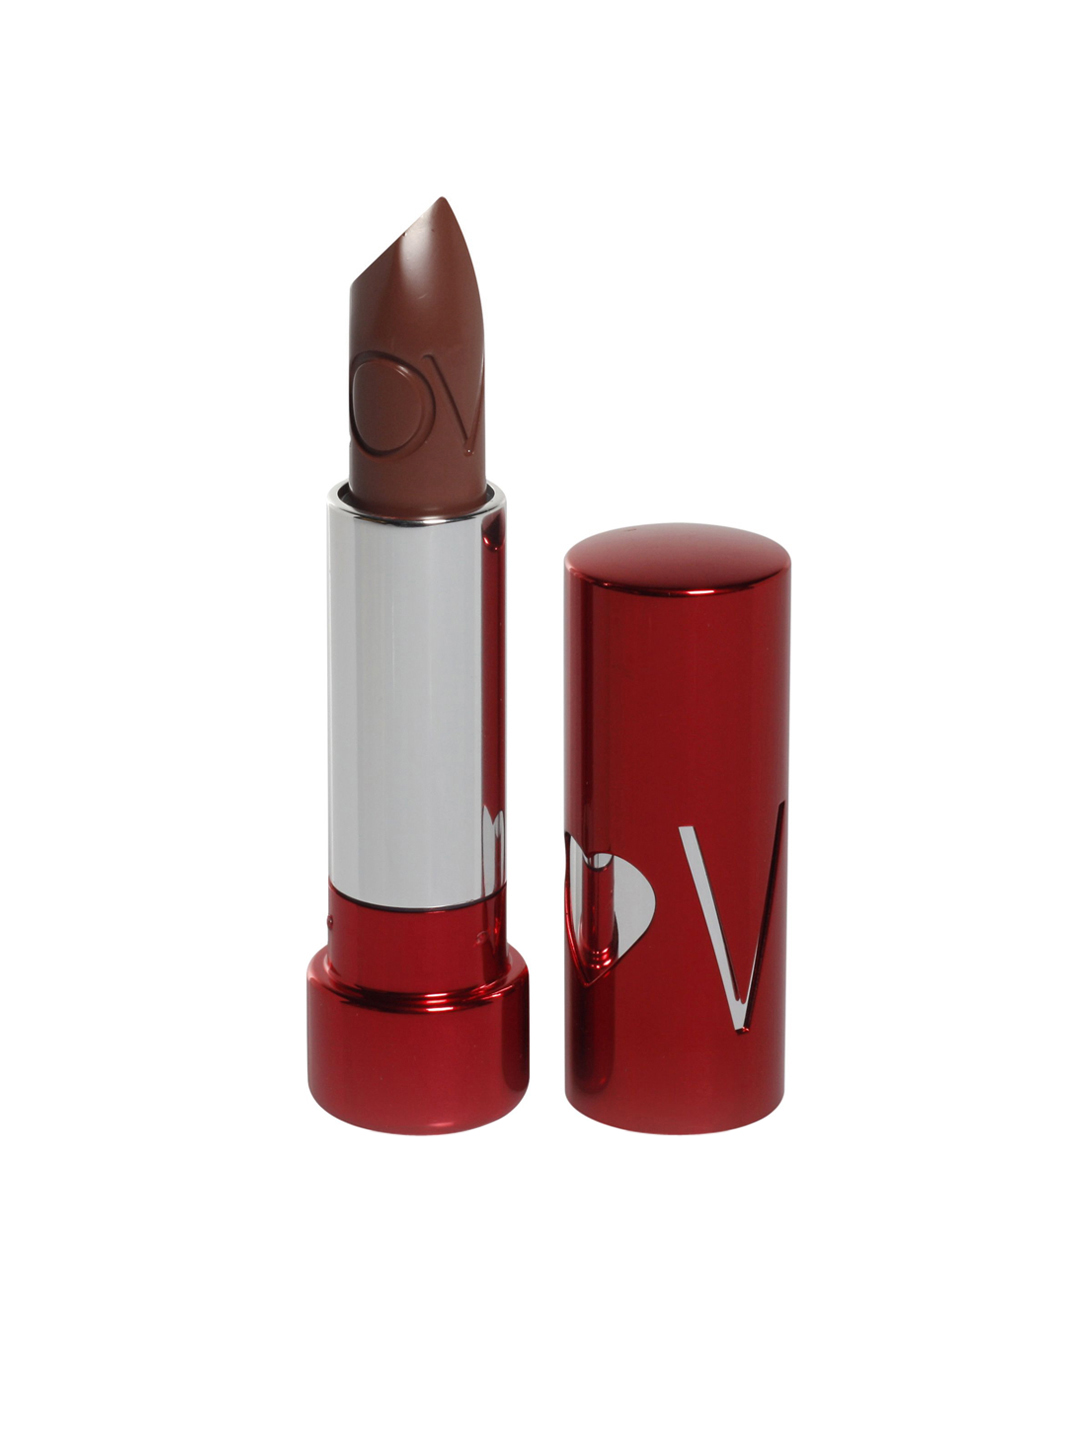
Lakme Lip Love Chocolate Caress Lipstick
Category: Personal Care / Lips / Lipstick
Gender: Women
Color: Brown
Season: Spring 2017
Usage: Casual